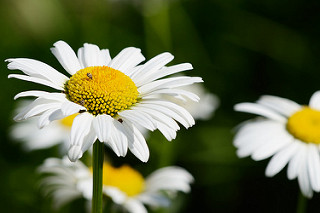
Flower: daisy